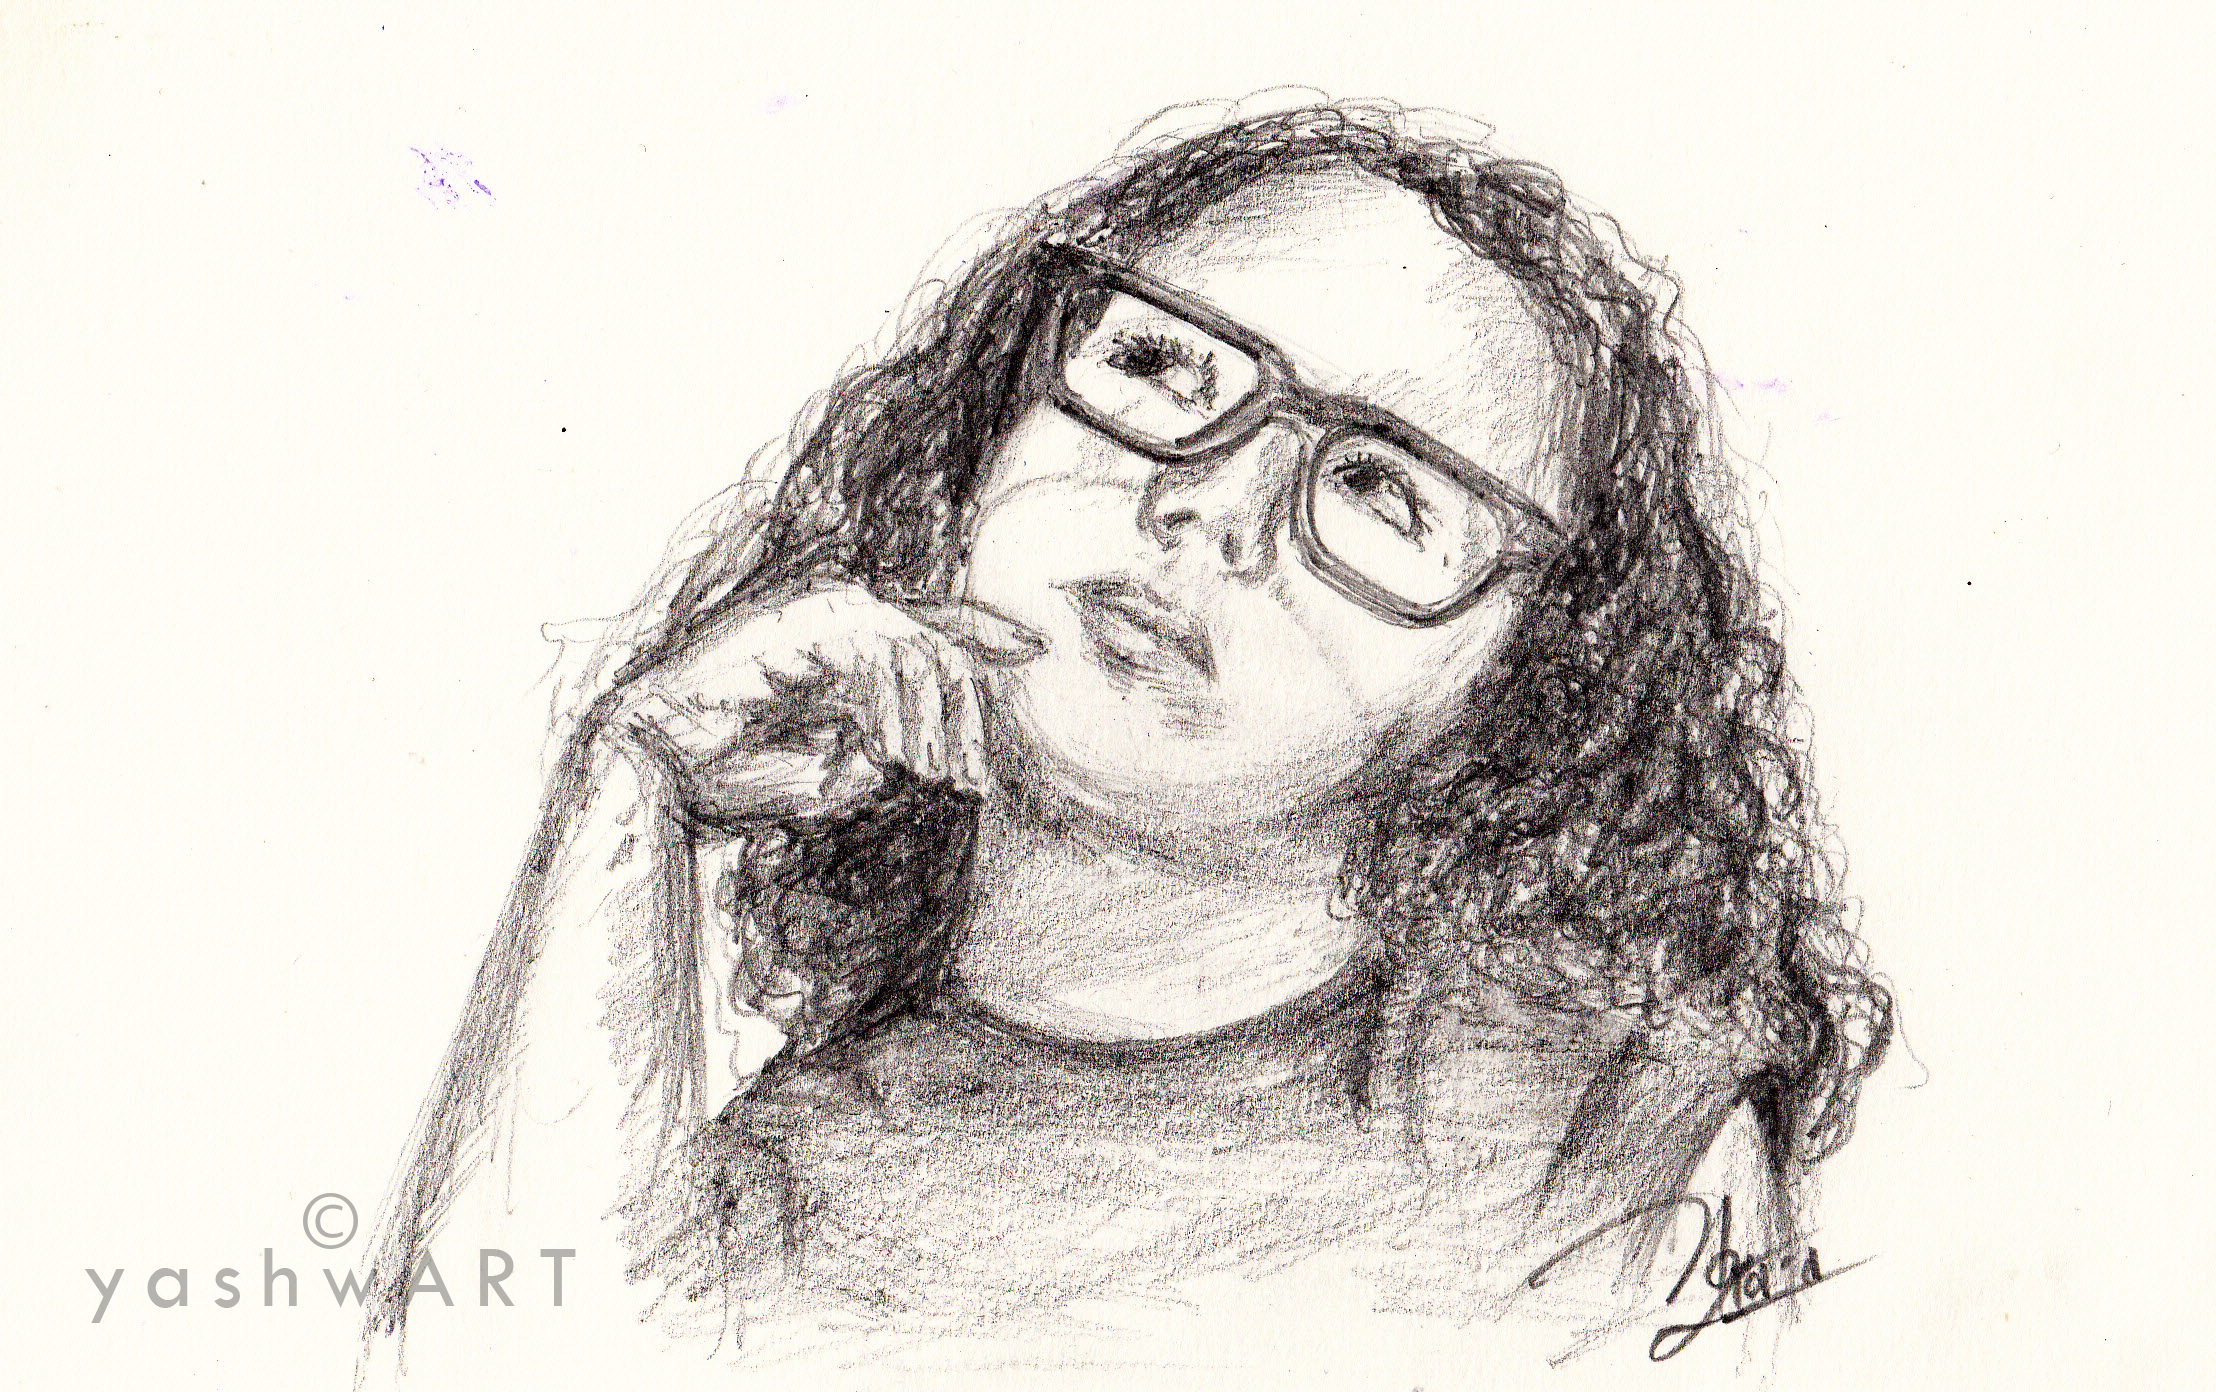
art, face, portrait, nose, head, drawing, vision care, sketch, eyewear, eye, figure drawing, self portrait, human, girl, artwork, black and white, glasses, illustration, visual arts, neck, smile